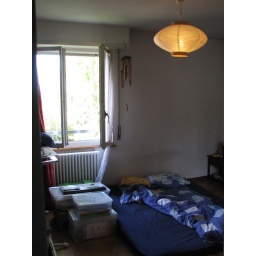
bedroom in progress. No tatamis anymore, but not real bed yet.